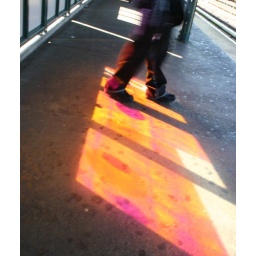
feet over pink orange light